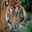
Label: tiger